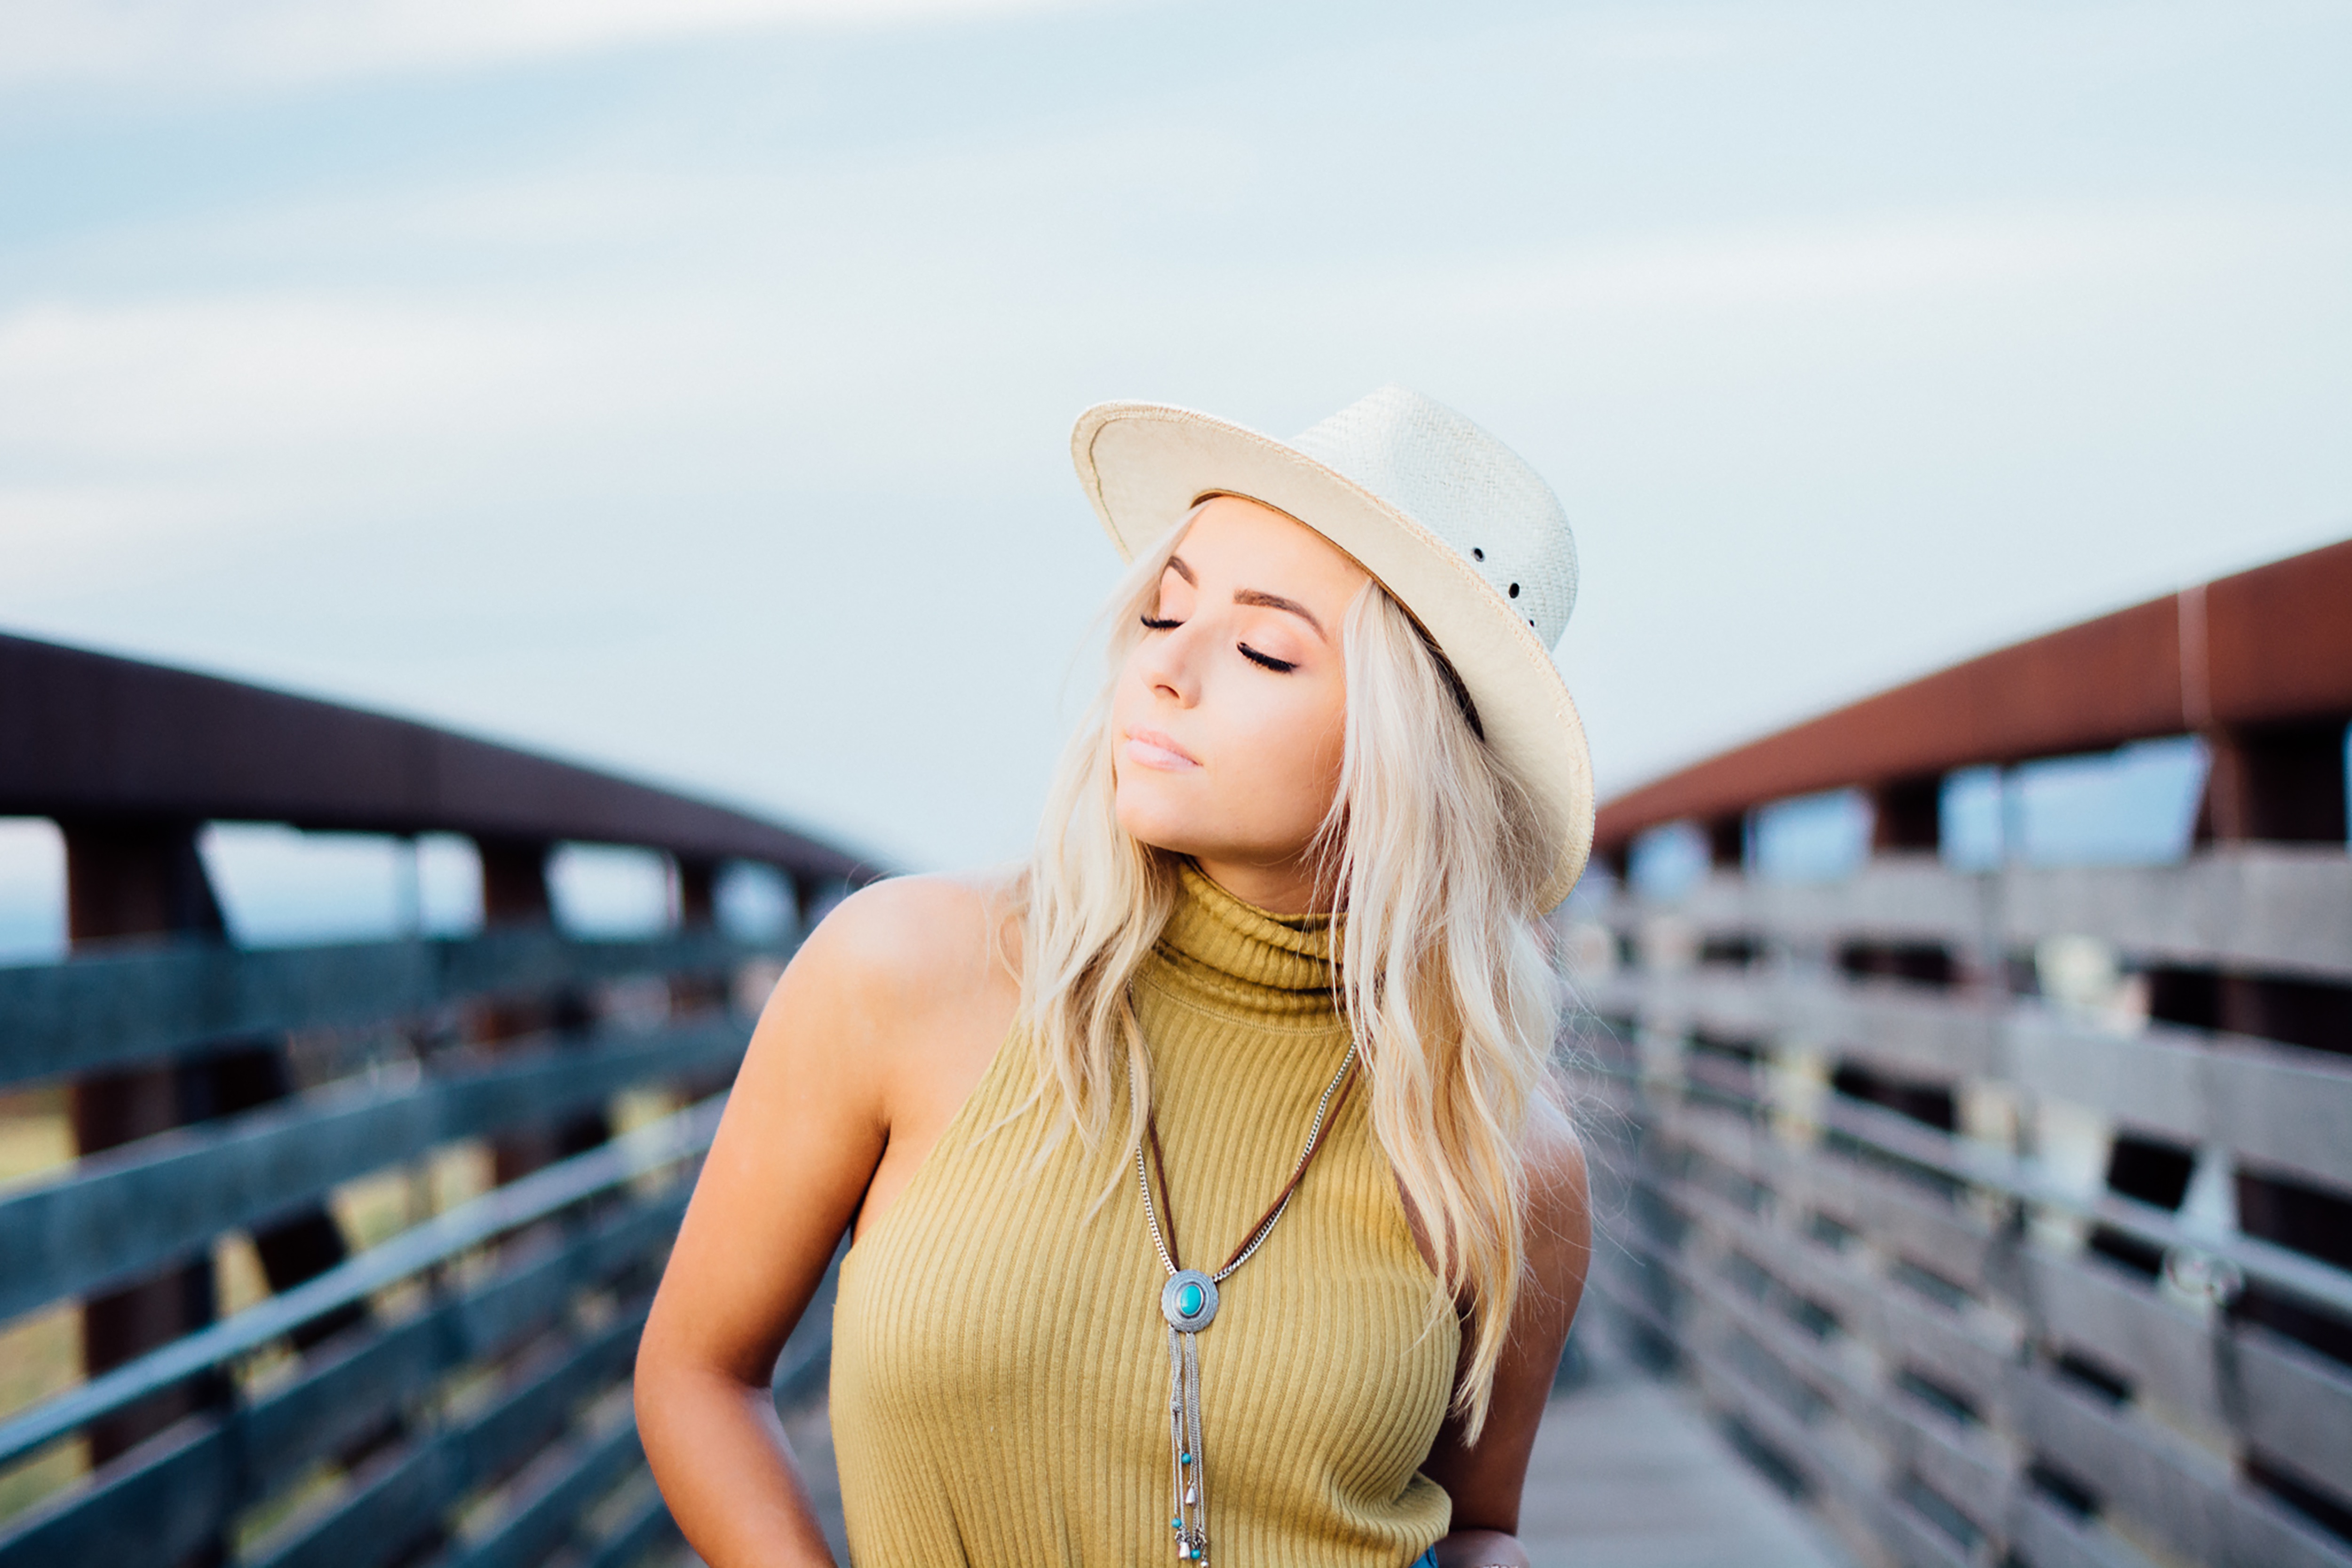
person, girl, woman, photography, portrait, model, spring, hat, fashion, clothing, lady, blonde, dress, photograph, skin, beauty, blond, photo shoot, portrait photography